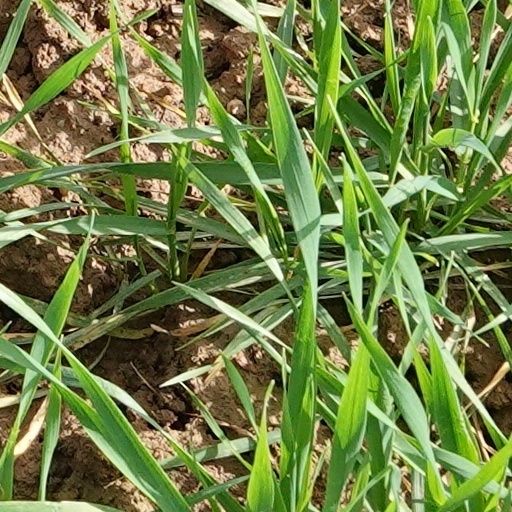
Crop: wheat